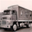
Label: truck